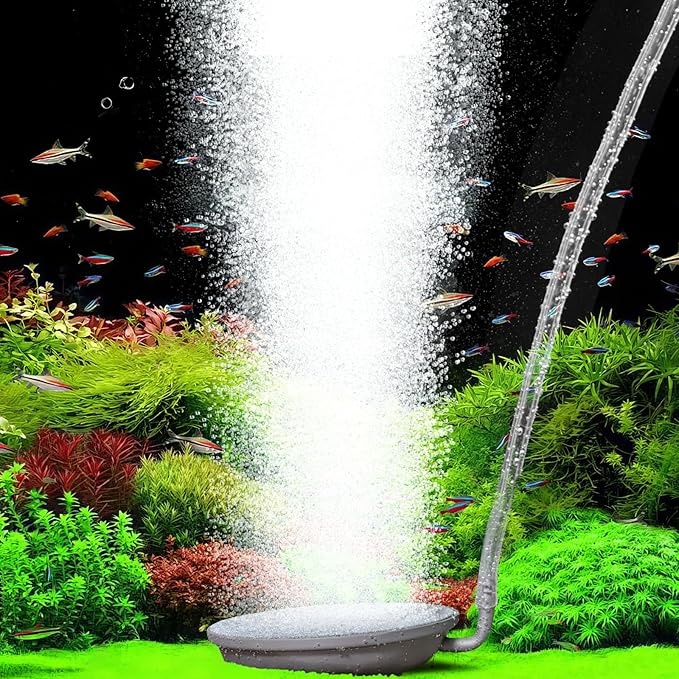
hygger Aquarium Air Stone, 3.1 Inch Fish Tank Bubbler Stone Kit Makes Super Tiny Bubbles, Ultra-High Dissolved Airstone with Stainless Steel Base Aquarium Fish Tank and Hydroponic
About This Fine bubble: Aquarium air stone refines the air output from the air pump into a particle bubble, which is smaller and denser, when the bubbles burst into the water, the sound is quieter. It can creat the atomization effect and bring enchanting landscape Double Oxygen Dissolving Rate: Compared with ordinary air stones, this air stone adopts ultra-fine nanopore design to produce a low-pressure, gentle air output. The abundant and tiny bubbles constantly burst, greatly improving the ability of oxygen to penetrate into the water. Improve water quality, creating a healthier aquatic environment Adjustable: Come with a two-way control valve, simply twist its knob to freely regulate the bubble size. The different oxygenation amounts satisfy different use requirements. The weight of the 3.1inch air stone is 2.68 ounces/76g and is easily placed at the bottom of the fish tank Reliable Material: The air stones are made of corundum material and sintered at a high temperature. It is sturdy and durable, corrosion-resistant, anti-blocking and safe for your fish. The airstone base is made of high quality stainless steel, It is tiny but well-constructed, can be used for a long time. Ideal for fish tanks, DWC systems and small ponds Complete Air Stone Kits: This fantastic aquarium air stone kit includes a 3.1 inch nano air disk stone, 1 control valve, 1 check valve, 1 suction cup, 1 T-shaped connector, 1 4mm standard ait tubing. Recommended air pump power: ≥ 4 W. PS: The deeper the water, you may need to use a larger wattage air pump to drive it. soak the stone completely in water for 1 hours before use; clean it with a brush after a period time of use.
Brand: hygger
Category: Animals & Pet Supplies > Pet Supplies > Fish & Aquatic Supplies > Aquarium Air Stones & Diffusers > Disc Air Stones